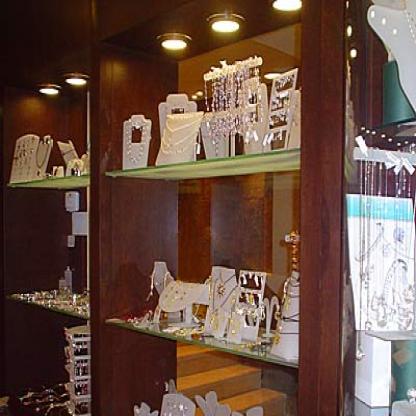
Scene: Indoor